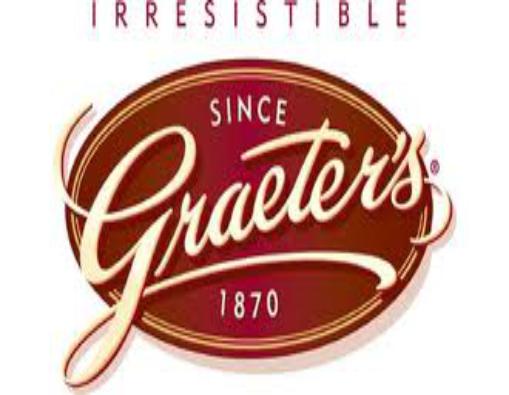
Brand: Graeter's
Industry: Food